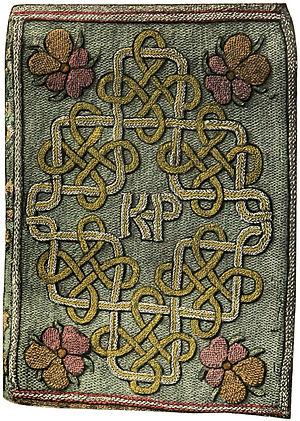
The Miroir or Glasse of the Synneful Soul est un livre manuscrit, copié par la princesse Élisabeth, la future Élisabeth Iʳᵉ d’Angleterre, en 1544, alors qu'elle était âgée de onze ans, et offert à sa belle-mère Catherine Parr. Le livre est recouvert de toile et mesure environ 5 pouces sur 7. La broderie est peut-être de la main d'Élisabeth en personne. Les quatre coins de la couverture sont ornés de pensées.